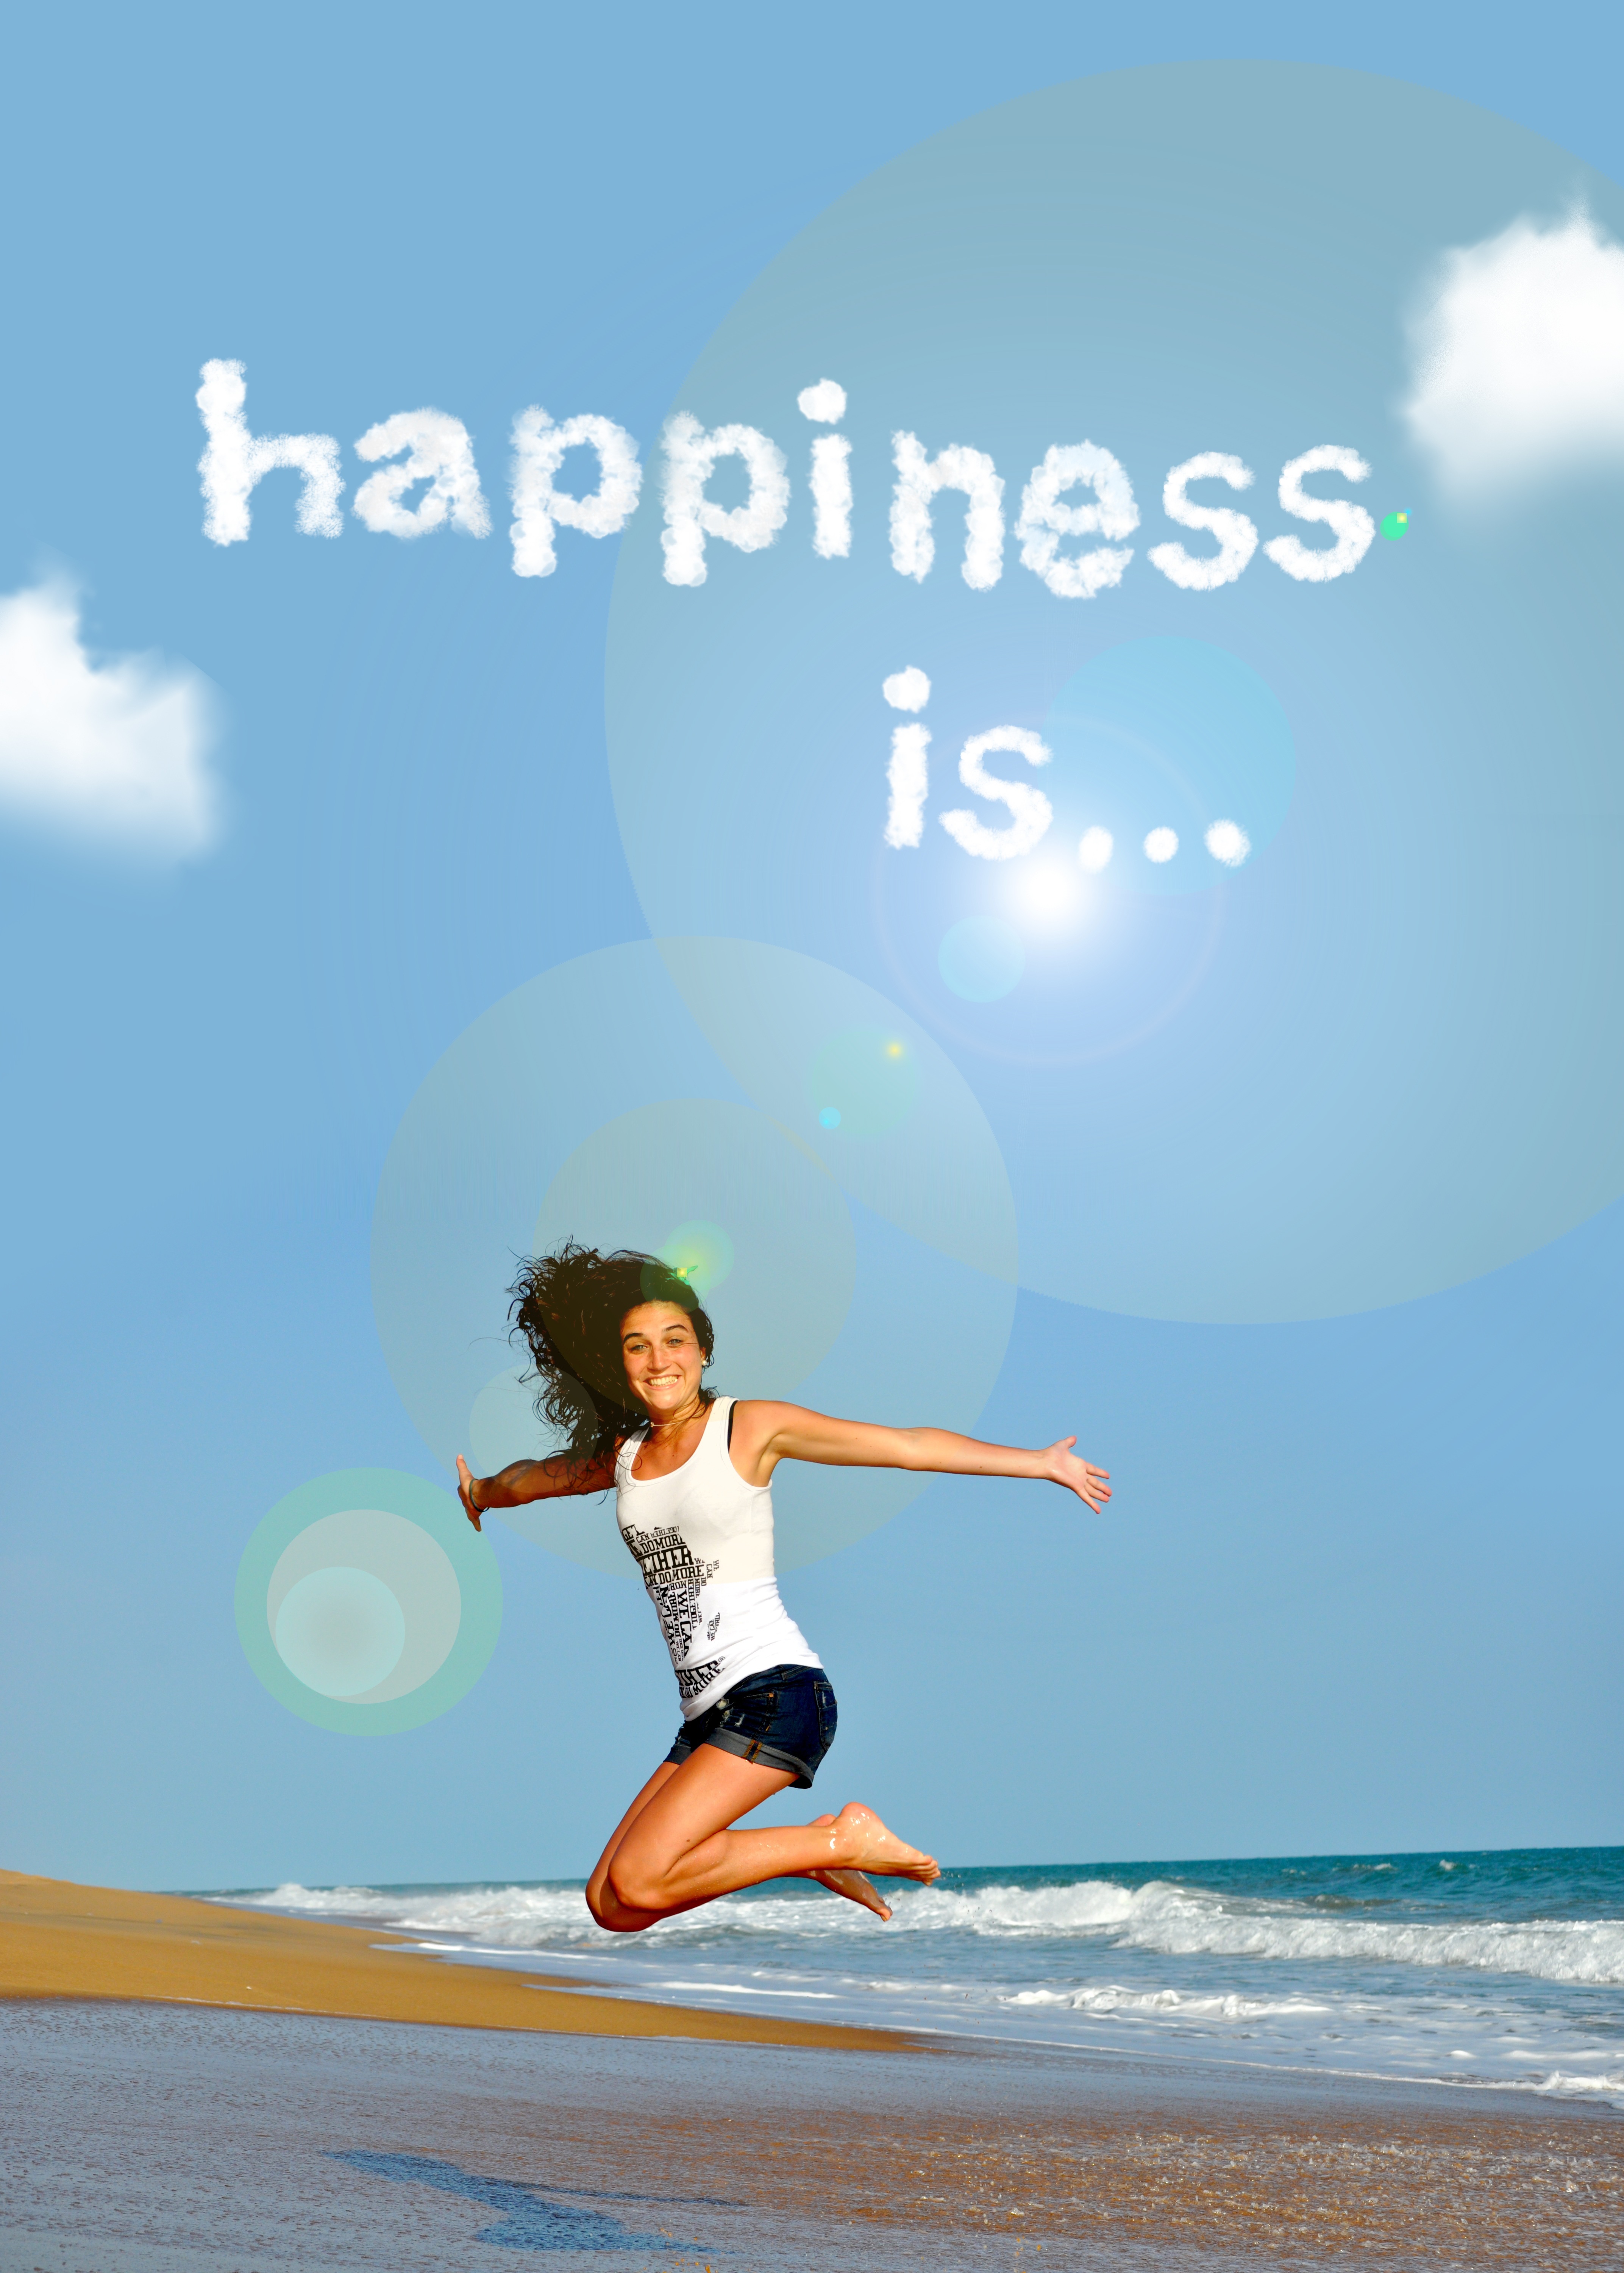
hand, beach, sky, girl, sun, woman, sport, jump, summer, jumping, carefree, leisure, healthy, fitness, smile, cheerful, font, hop, clouds, fun, happy, happiness, sports, bright, funny, joy, dynamic, crush, fit, active, bless you, moment, pleasure, emotion, feeling, friendly, pulse, success, enthusiasm, young people, excited, in the free, lively, successful, air jump, physical exercise, lust for life, human action, physical fitness, amusement and entertainment, glu ck